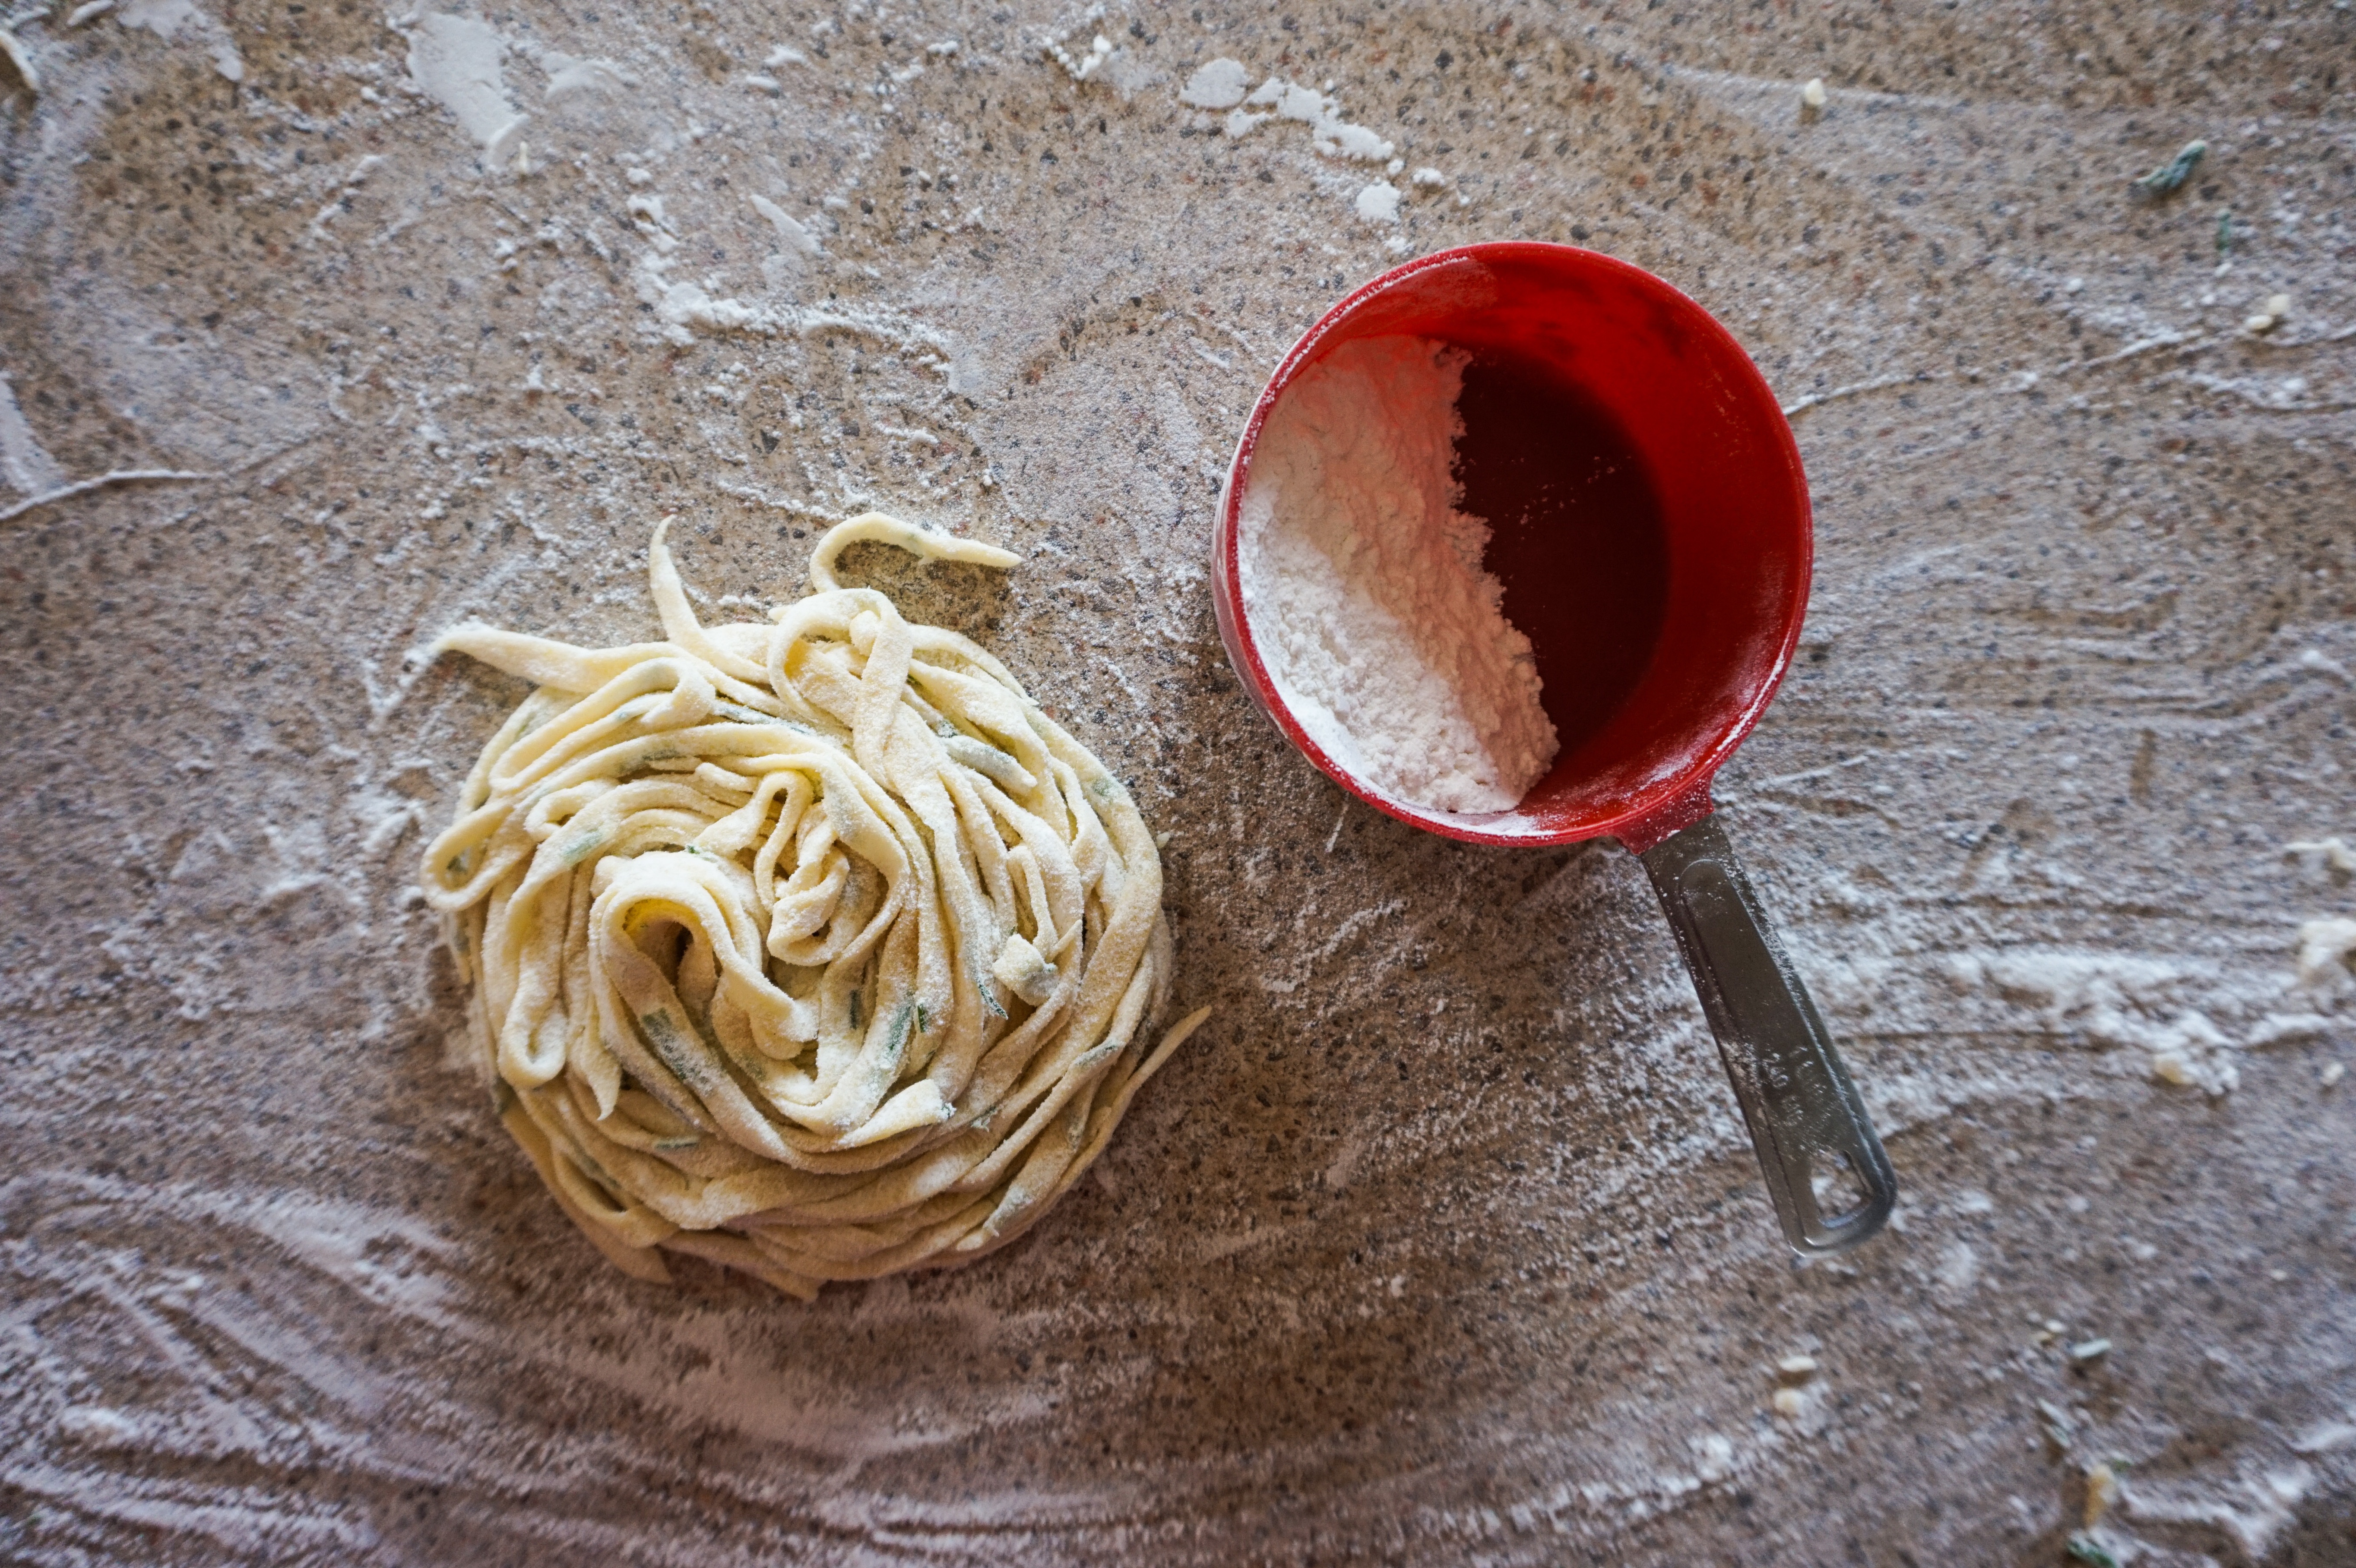
flower, food, produce, baking, dessert, cuisine, coconut, icing, flavor, flowering plant, buttercream